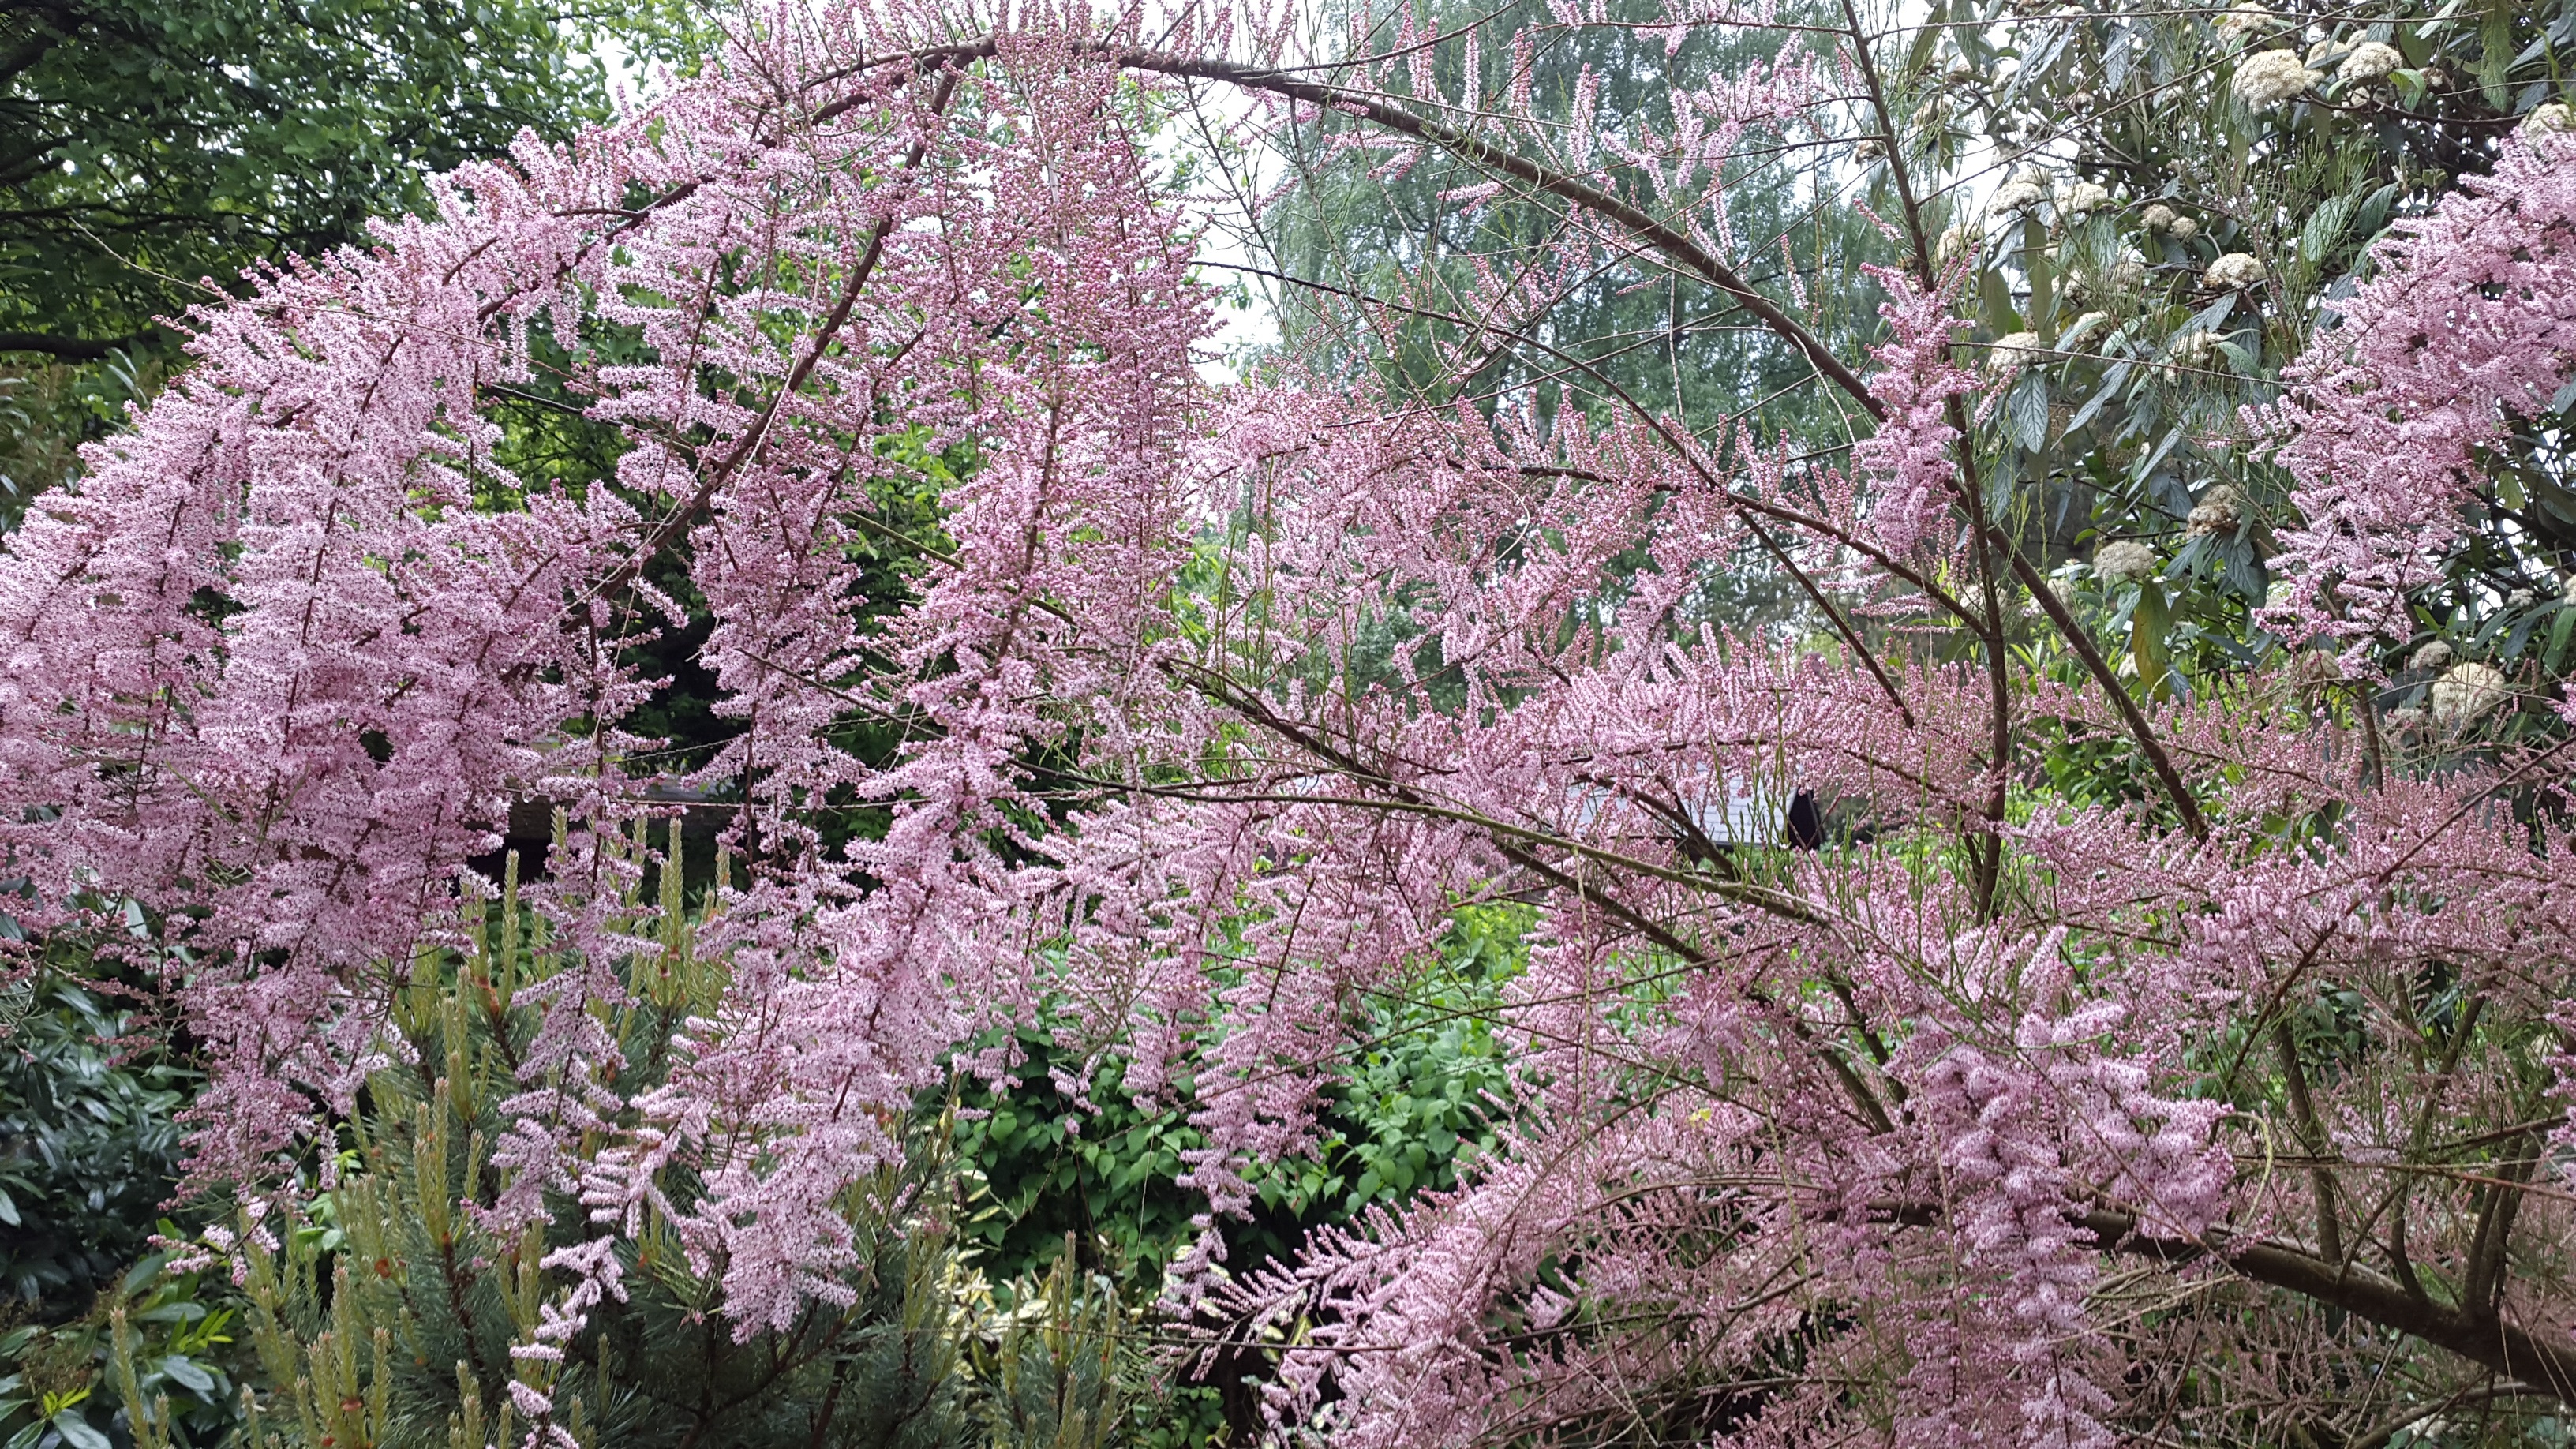
nature, branch, blossom, plant, flower, spring, produce, botany, garden, pink, flora, cherry blossom, shrub, lilac, pink flower, flowering plant, pink plant, land plant